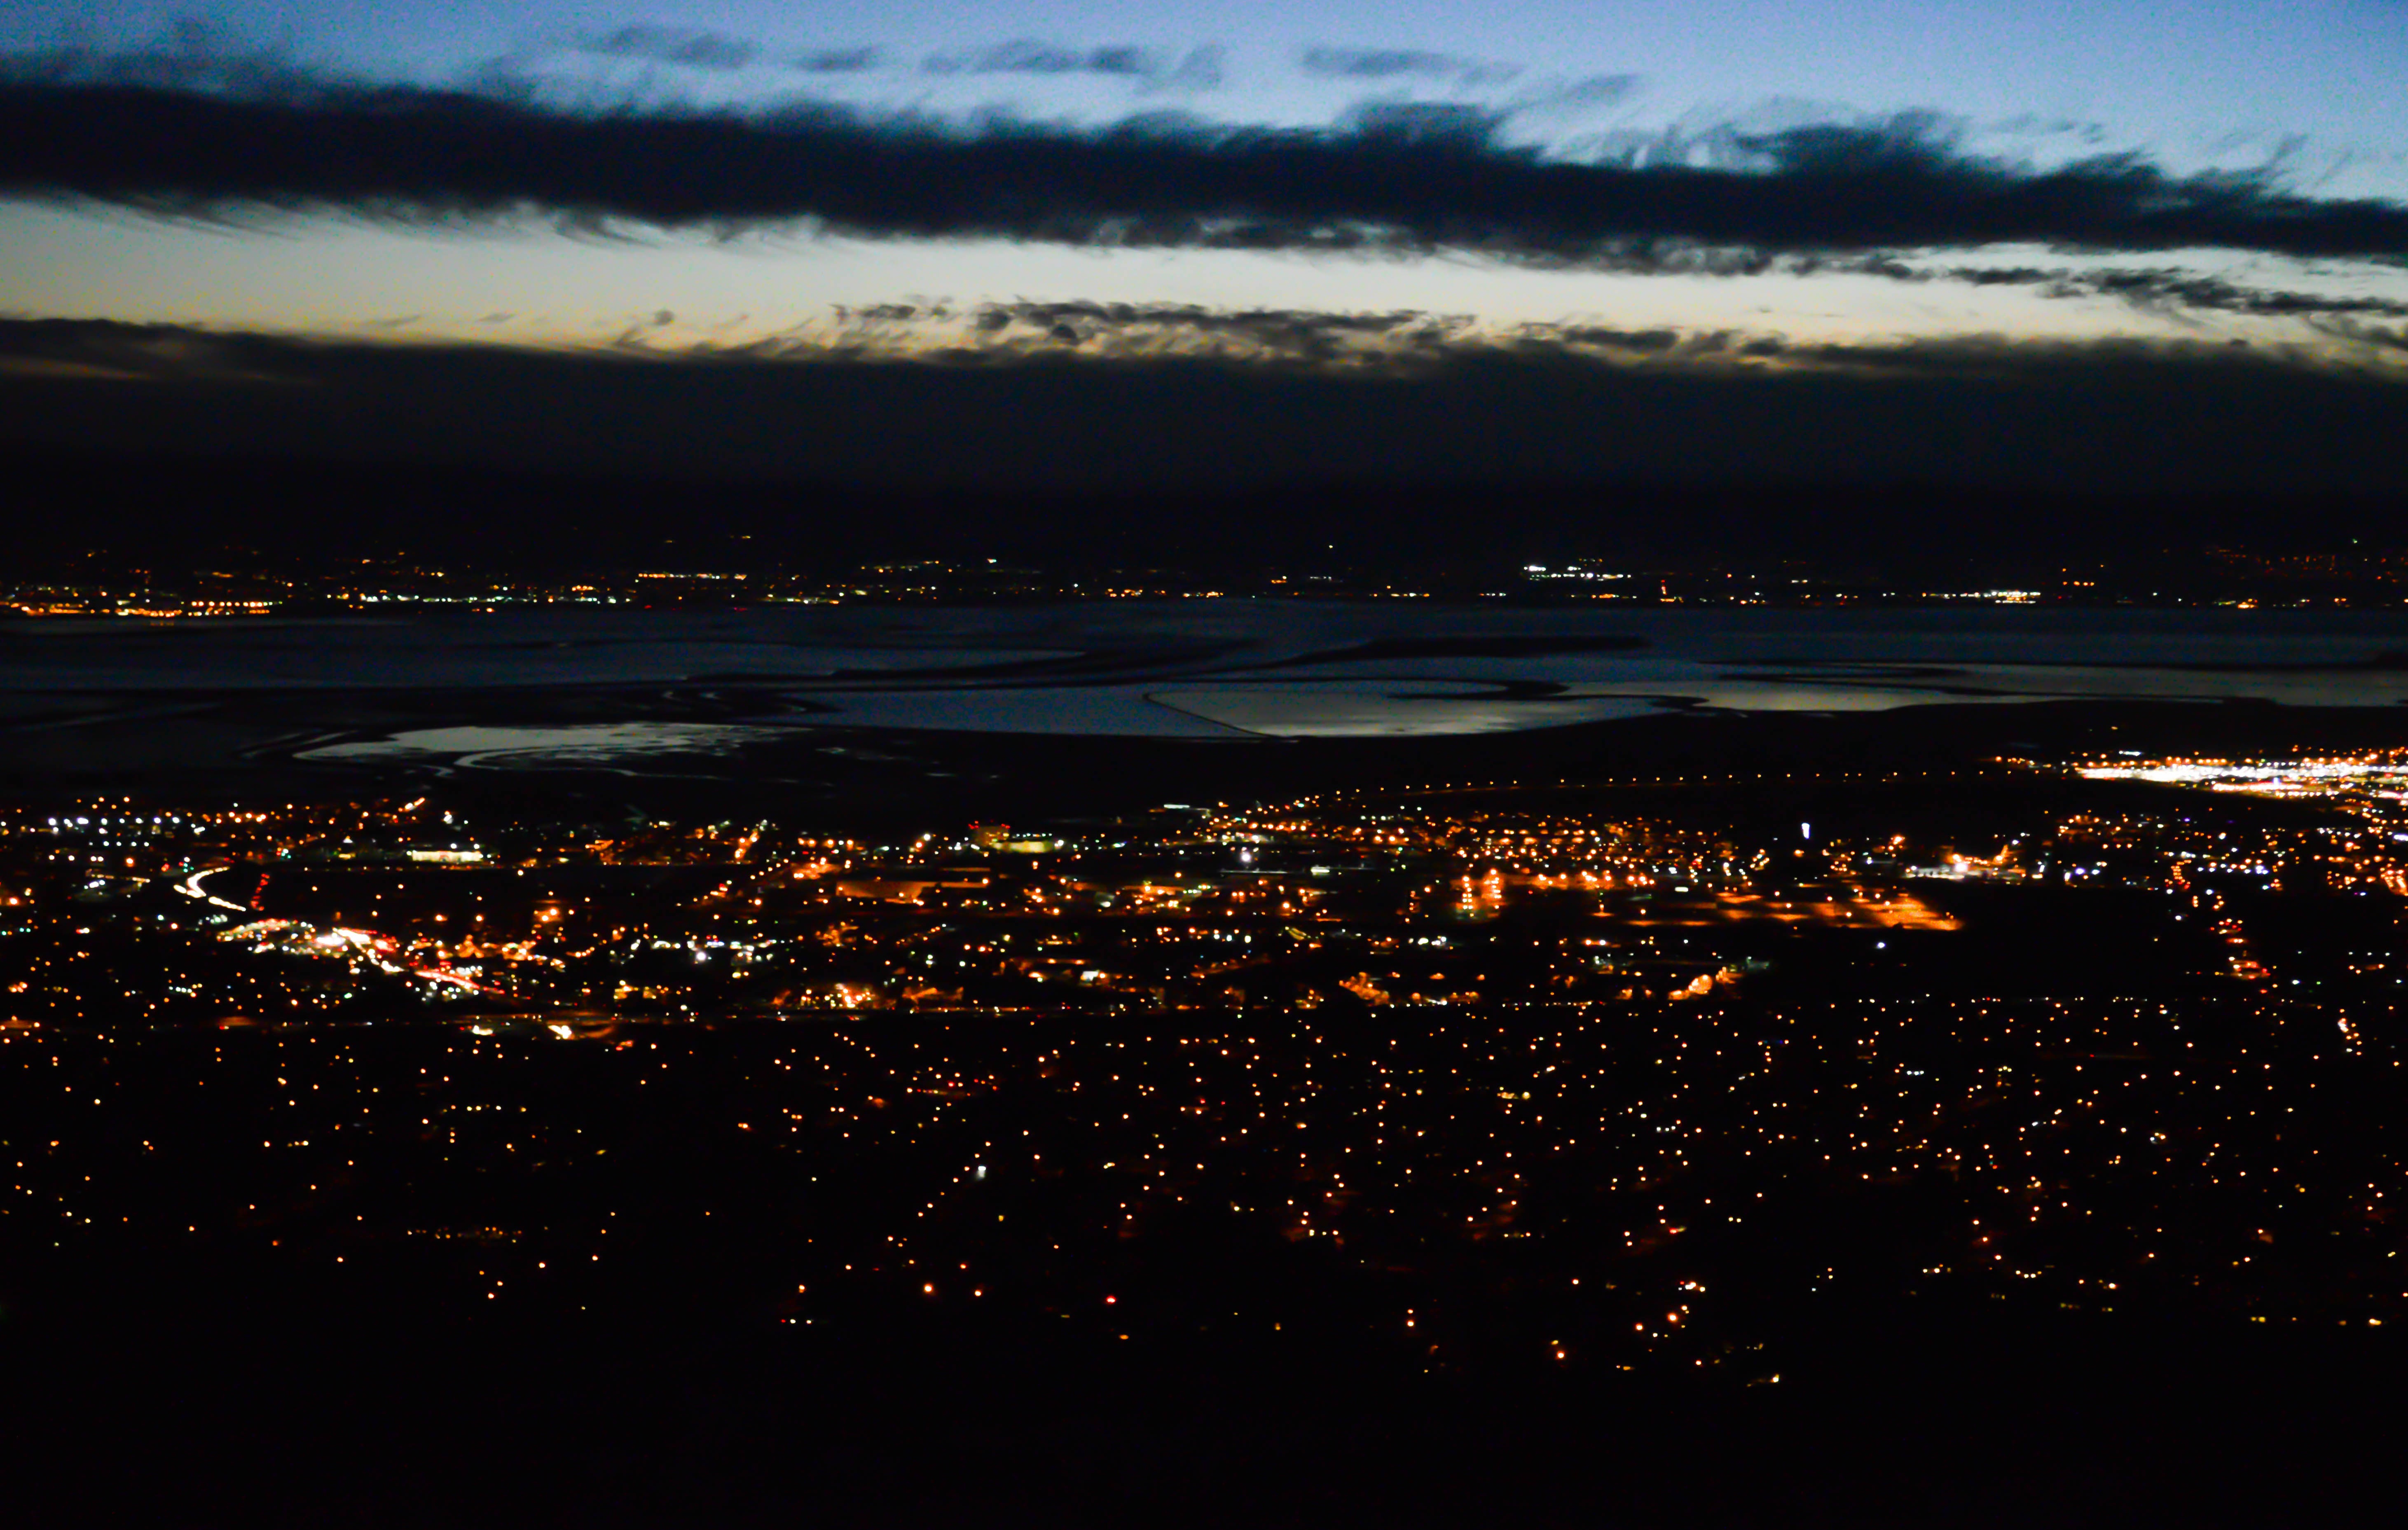
sea, coast, ocean, horizon, cloud, sky, sunrise, sunset, skyline, night, sunlight, morning, wave, dawn, atmosphere, dusk, evening, reflection, darkness, atmospheric phenomenon, atmosphere of earth